Malaysia Airlines Flight 17

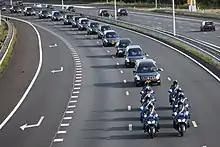
Convoy of 40 hearses heading to Hilversum, Netherlands, while other traffic stopped

It was reported on 21 July that with 282 bodies and 87 body fragments found, there were still 16 bodies missing. An agreement had been reached that the Netherlands would co-ordinate the identification effort. A train carrying the bodies arrived at the Malyshev Factory, Kharkiv on 22 July. Dutch authorities stated that they found 200 bodies on the train when it arrived at Kharkhiv, leaving almost 100 unaccounted for. In late July, the UK Metropolitan Police sent specialist officers to Ukraine to assist with the recovery, identification and repatriation of bodies.